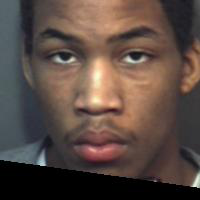
Age group: age 11-20